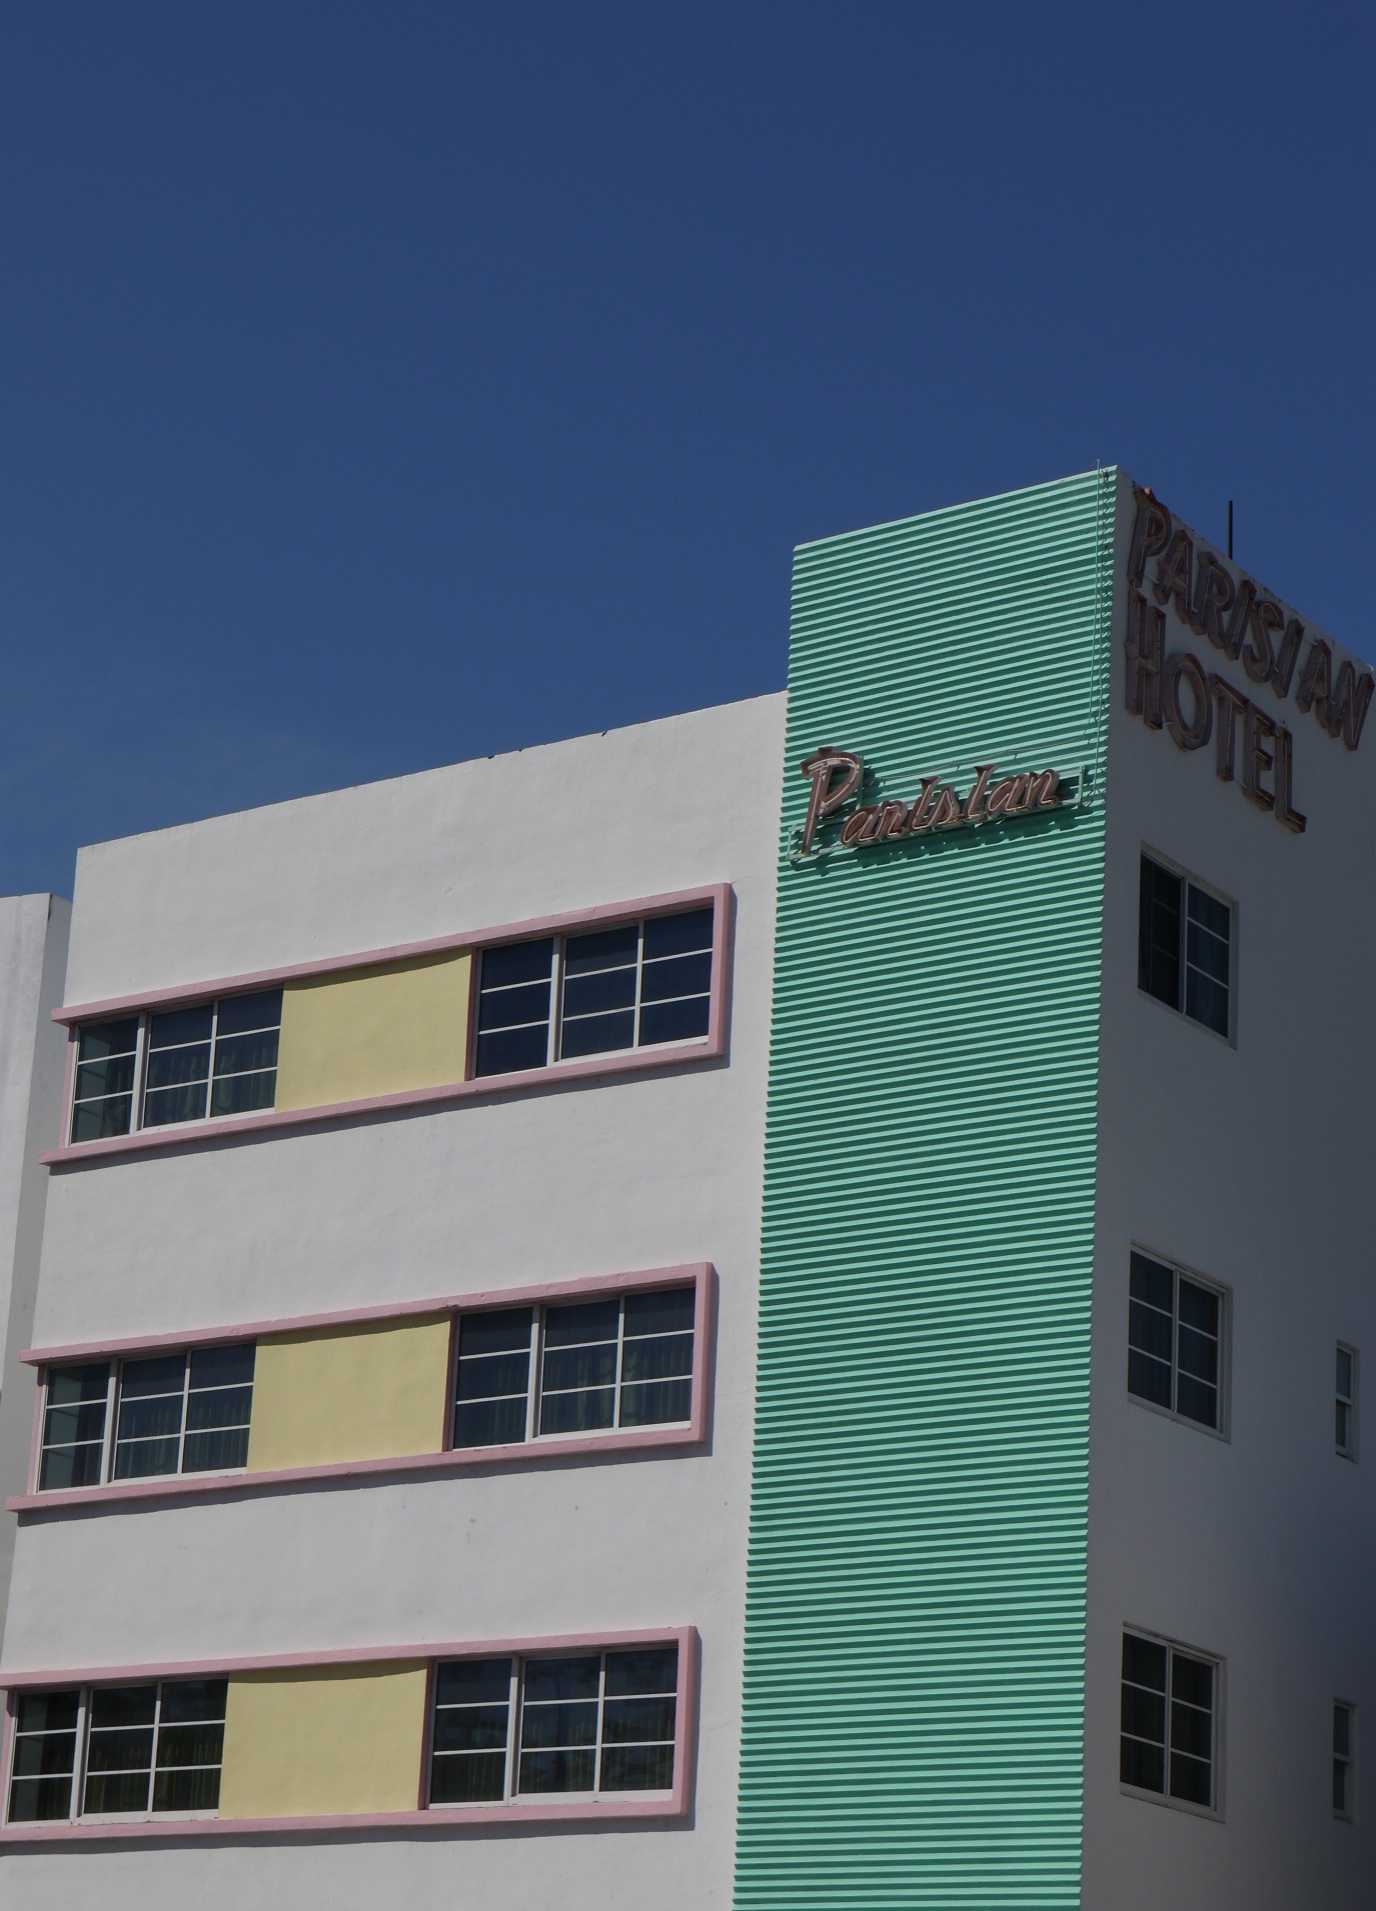
architecture, building, color, facade, blue, tower block, design, commercial building, headquarters, residential area, window covering